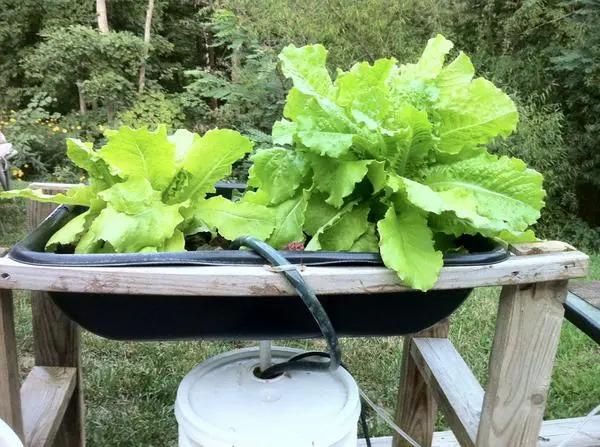
Mandhari ya kilimo cha kisasa kilichopangwa kwa uangalifu na  ubunifu. Mimea ya majani ya kijani kibichi imepandwa kwenye chombo cha plastiki kinachokaa juu ya muundo wa mbao, ikitengeneza mlinganisho wa kuvutia kati ya uhalisia wa asili na ubunifu wa kibinadamu. Bomba la maji iliyounganishwa na ndoo inaashiria matumizi ya teknolojia rahisi katika kuhakikisha mimea inapata unyevu wa kutosha.